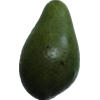
Label: green_avocado